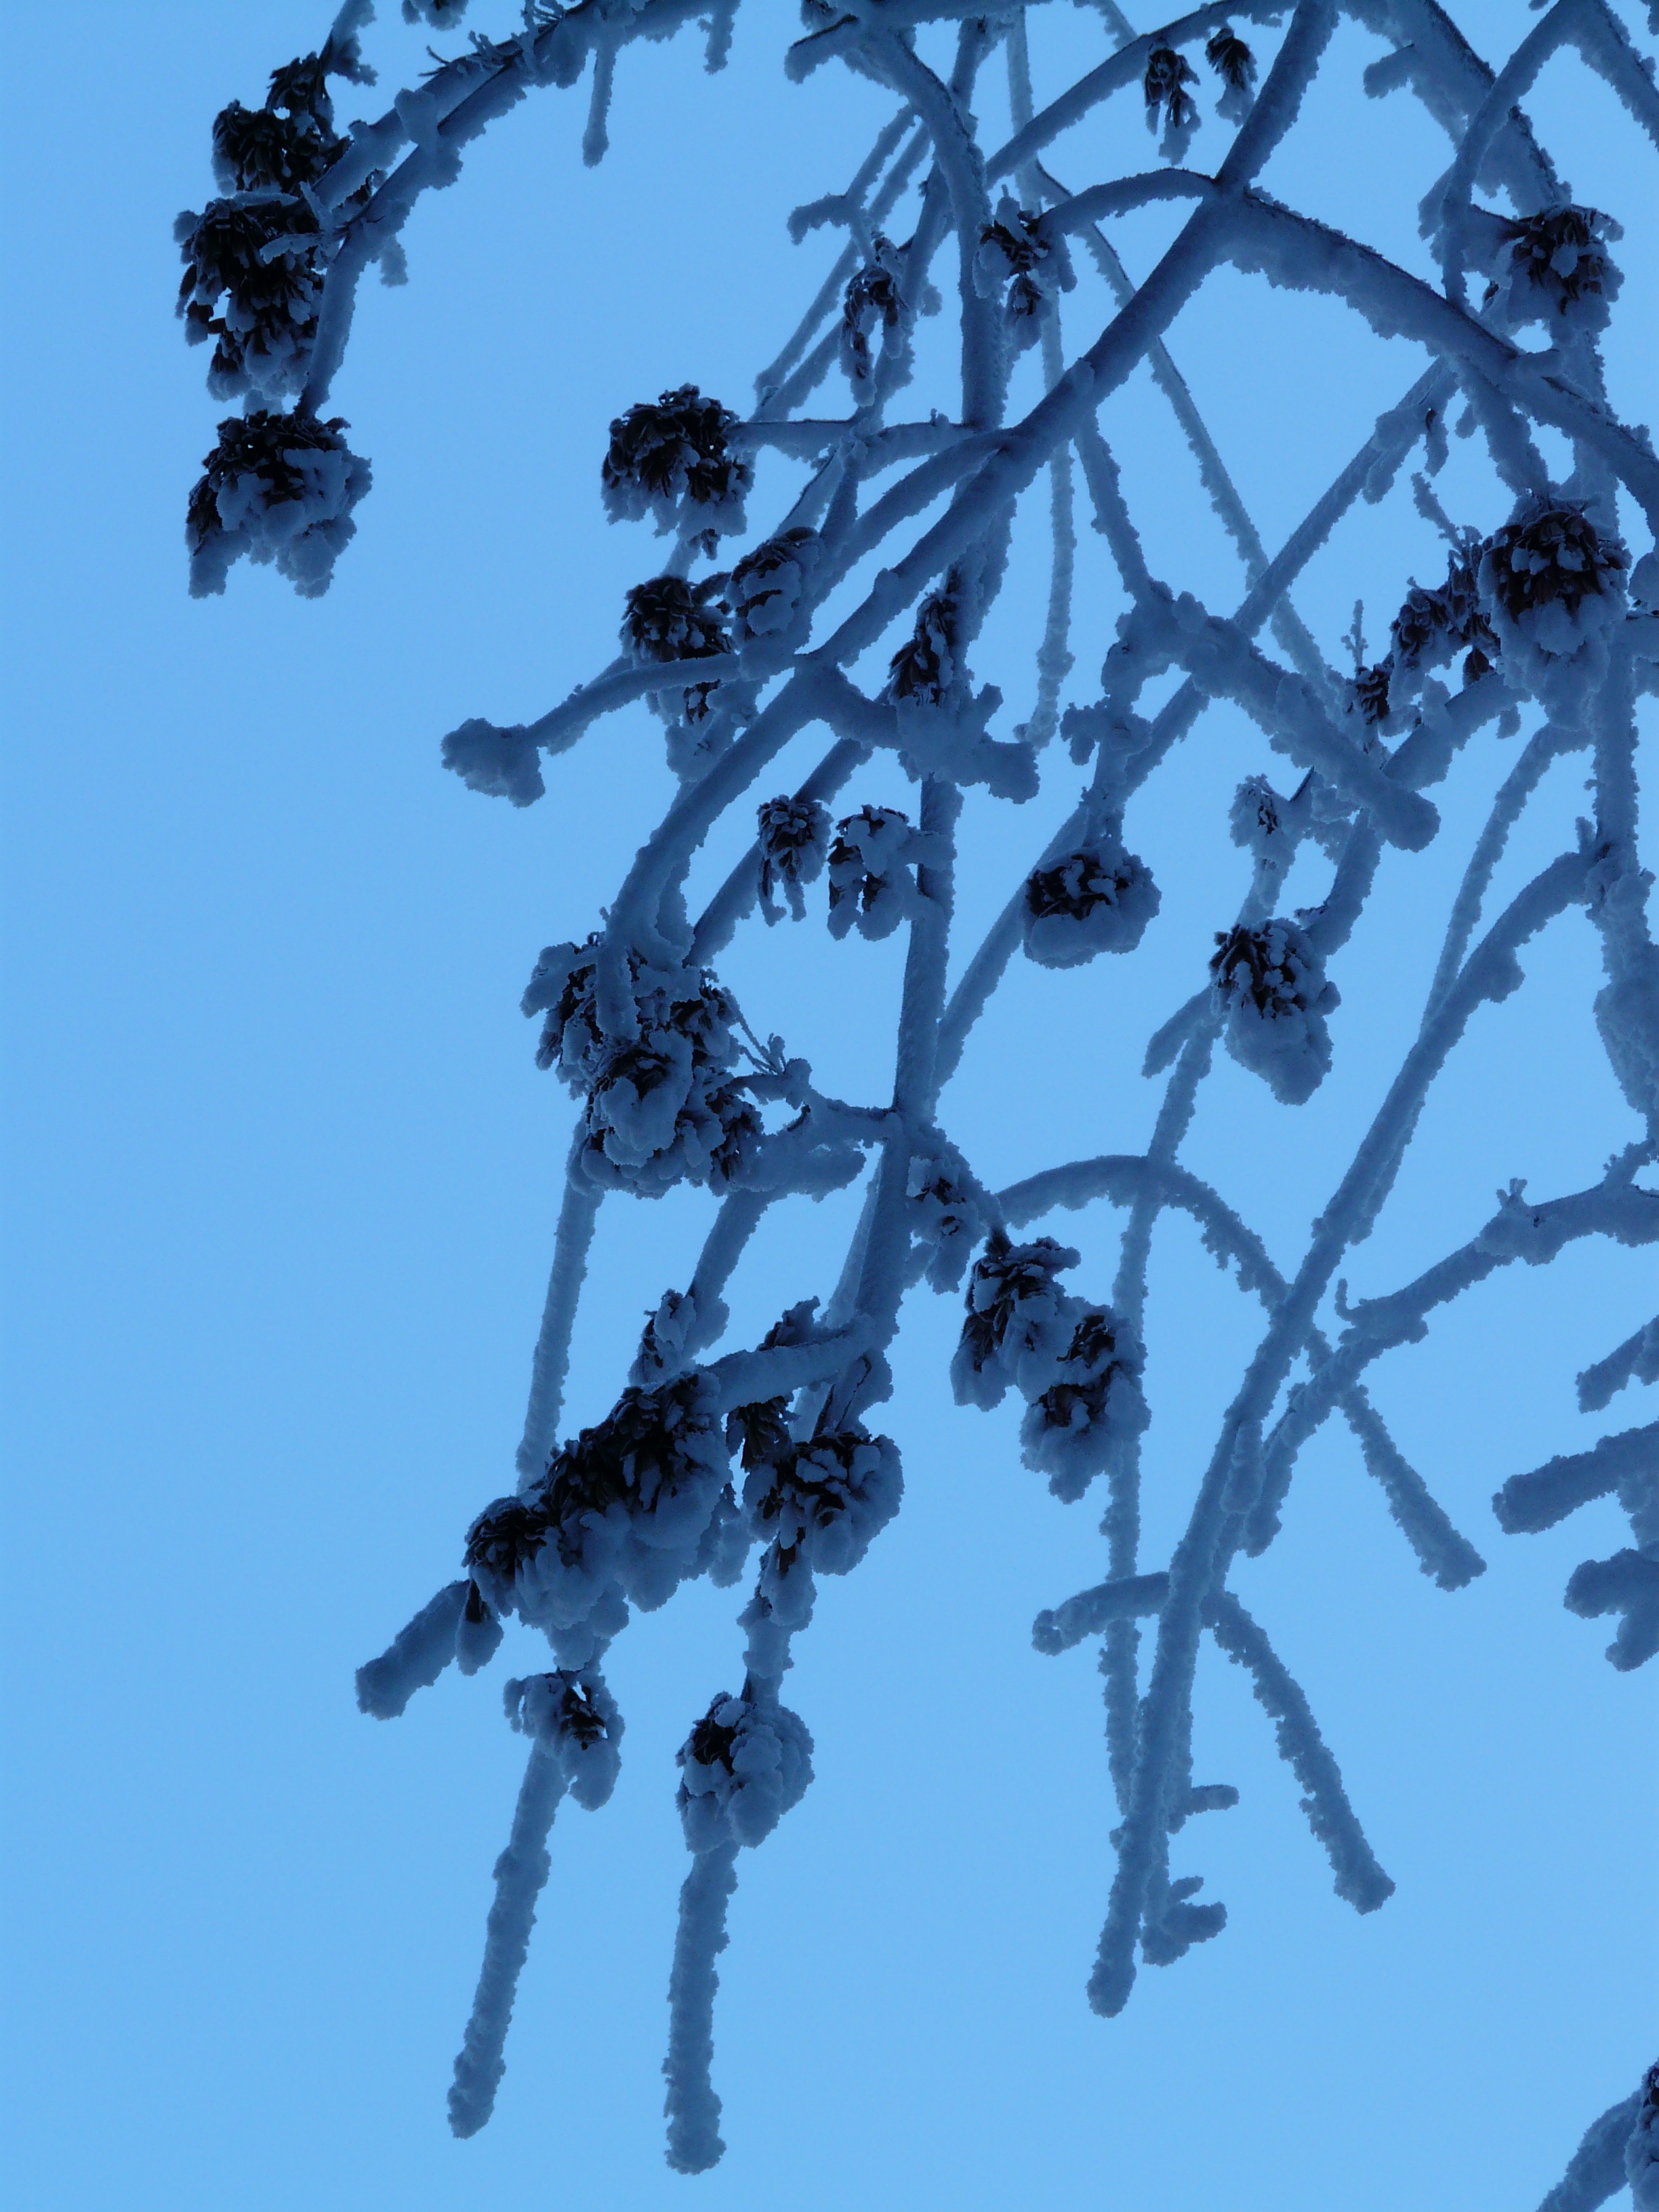
tree, branch, snow, winter, plant, sky, leaf, flower, frost, ice, line, blue, flora, season, twig, aesthetic, iced, branches, hoarfrost, freezing, flowering plant, woody plant, land plant